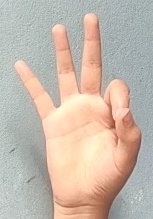
ASL sign: 9